Nan Chiau High School

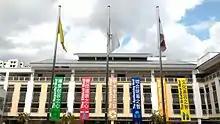
The Aesthetics Block of Nan Chiau High School's campus, viewed across the Quadrangle.

Nan Chiau High School's current campus covers 7.6 acres of land off Sengkang East Avenue, constructed under the School Management Model granted by the Ministry of Education in 2000. The campus was officially declared open by then Minister for Education and Second Minister for Defence Mr. Teo Chee Hean on 8 March 2003. The five-storey building cluster consists of an Administrative Block, a Science & Research Block, an Aesthetics block, and three classroom blocks.